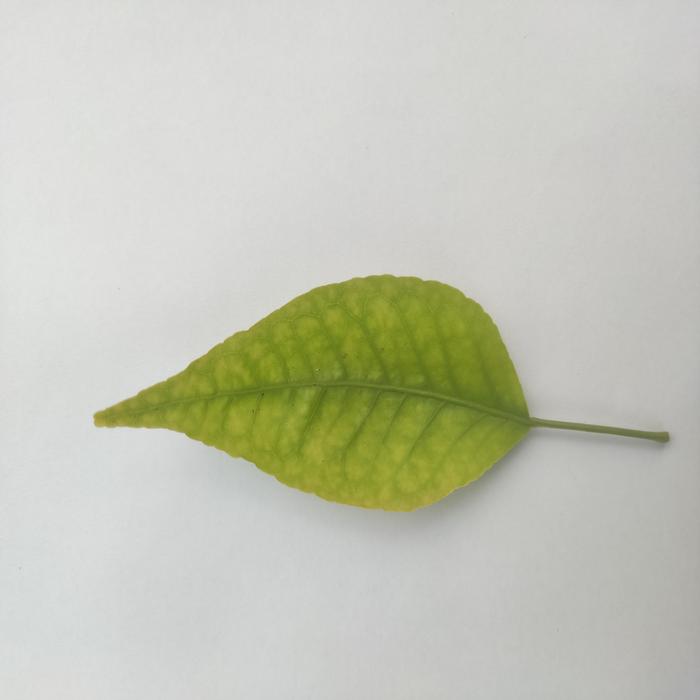
Crop: Aegle Marmelos
Leaf condition: Cercospora_Leaf